Streamlining theory

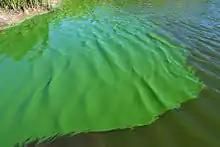
Cyanobacteria blooms on a lake

Nitrogen-fixing marine cyanobacteria are known to support oxygen production in oceans by fixing inorganic nitrogen using the enzyme nitrogenase. A special subset of these bacteria, UCYN-A, was found to lack the photosystem II complex usually used in photosynthesis and that it lacks a number of major metabolic pathways but is still capable of using the electron transport chain to generate energy from a light source. Furthermore, anabolic enzymes needed for creating amino acids such as valine, leucine and isoleucine are missing, as well as some which lead to phenylalanine, tyrosine and tryptophan biosynthesis.